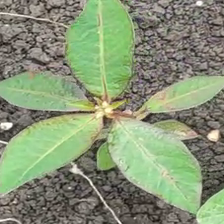
Weed species: Moti_dudhi(Euphorbia_geneculata_L)